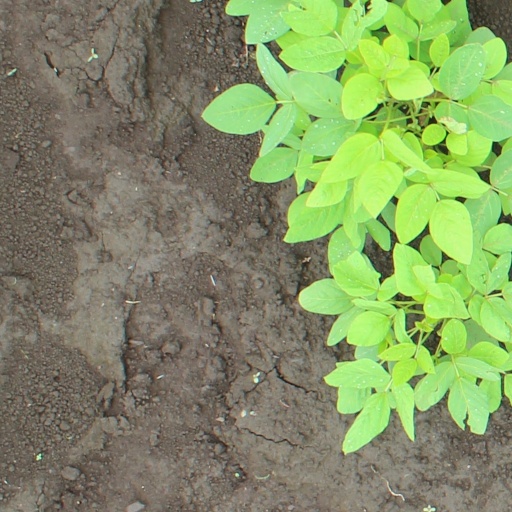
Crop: soybean